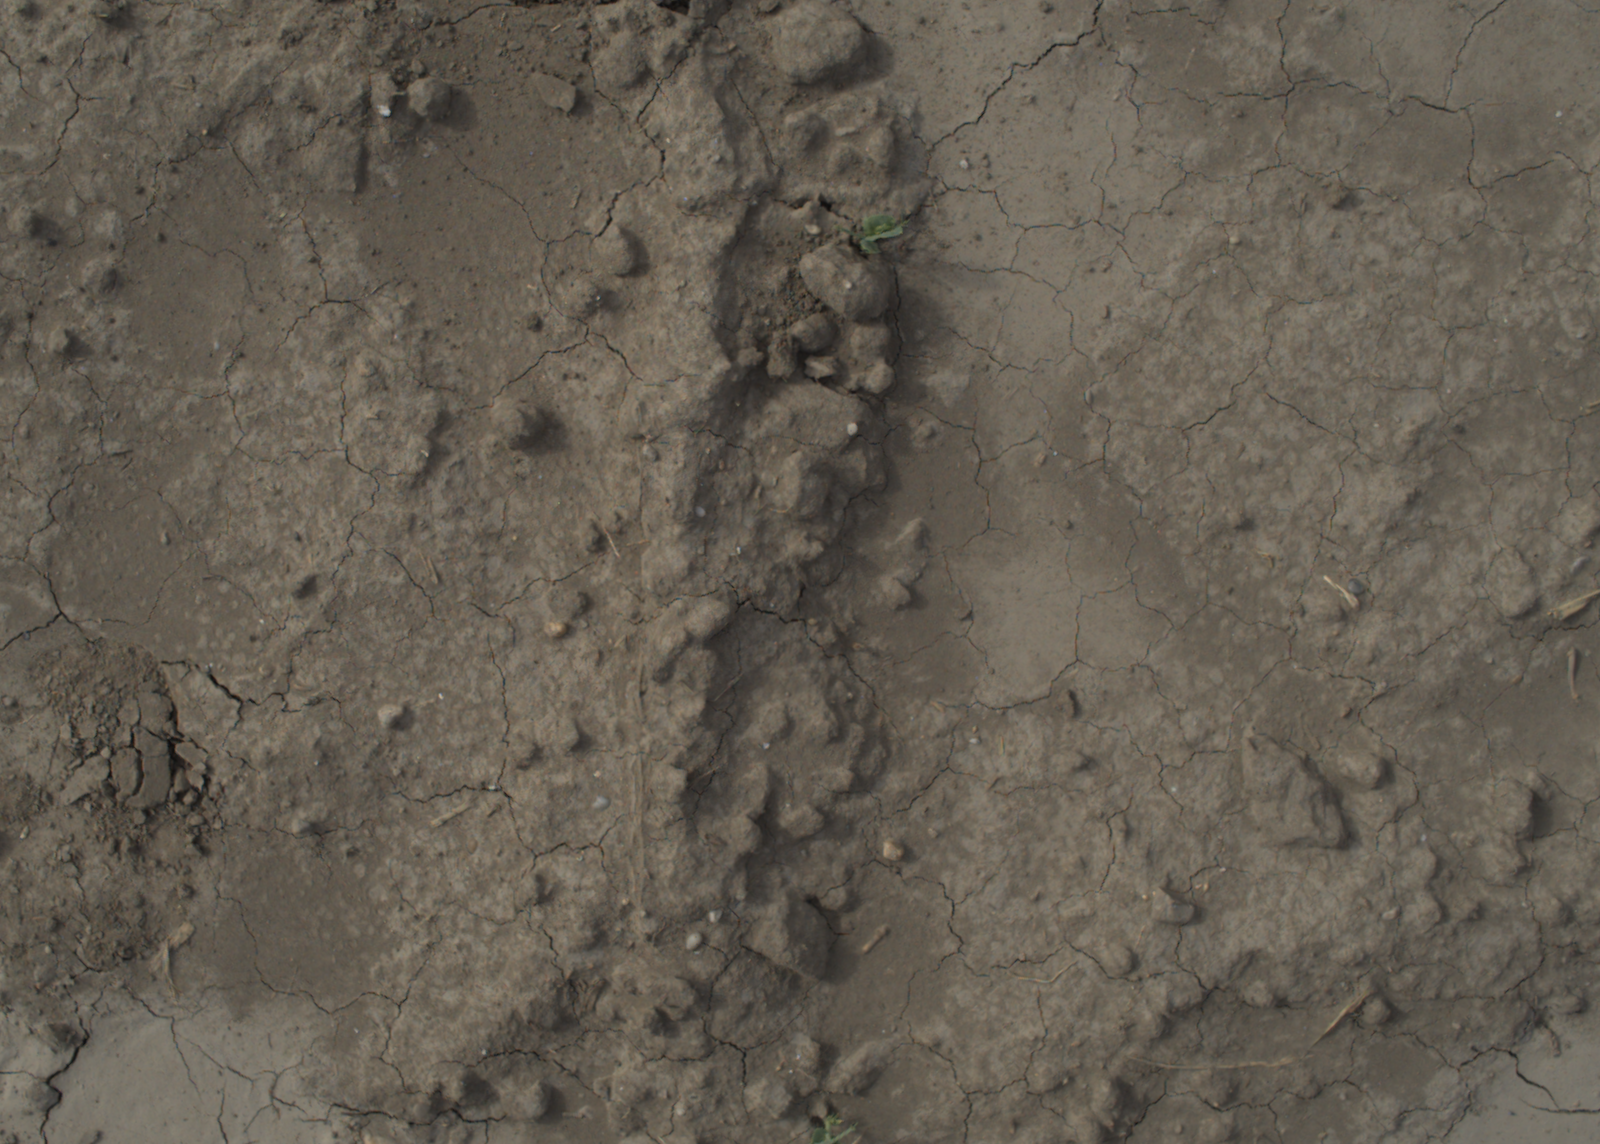
Capture date: 16.09.2021 11:08:58
Weather: mixed
Wind: light
Seeding date: 02.09.2021
Plant canopy height (mm): 957